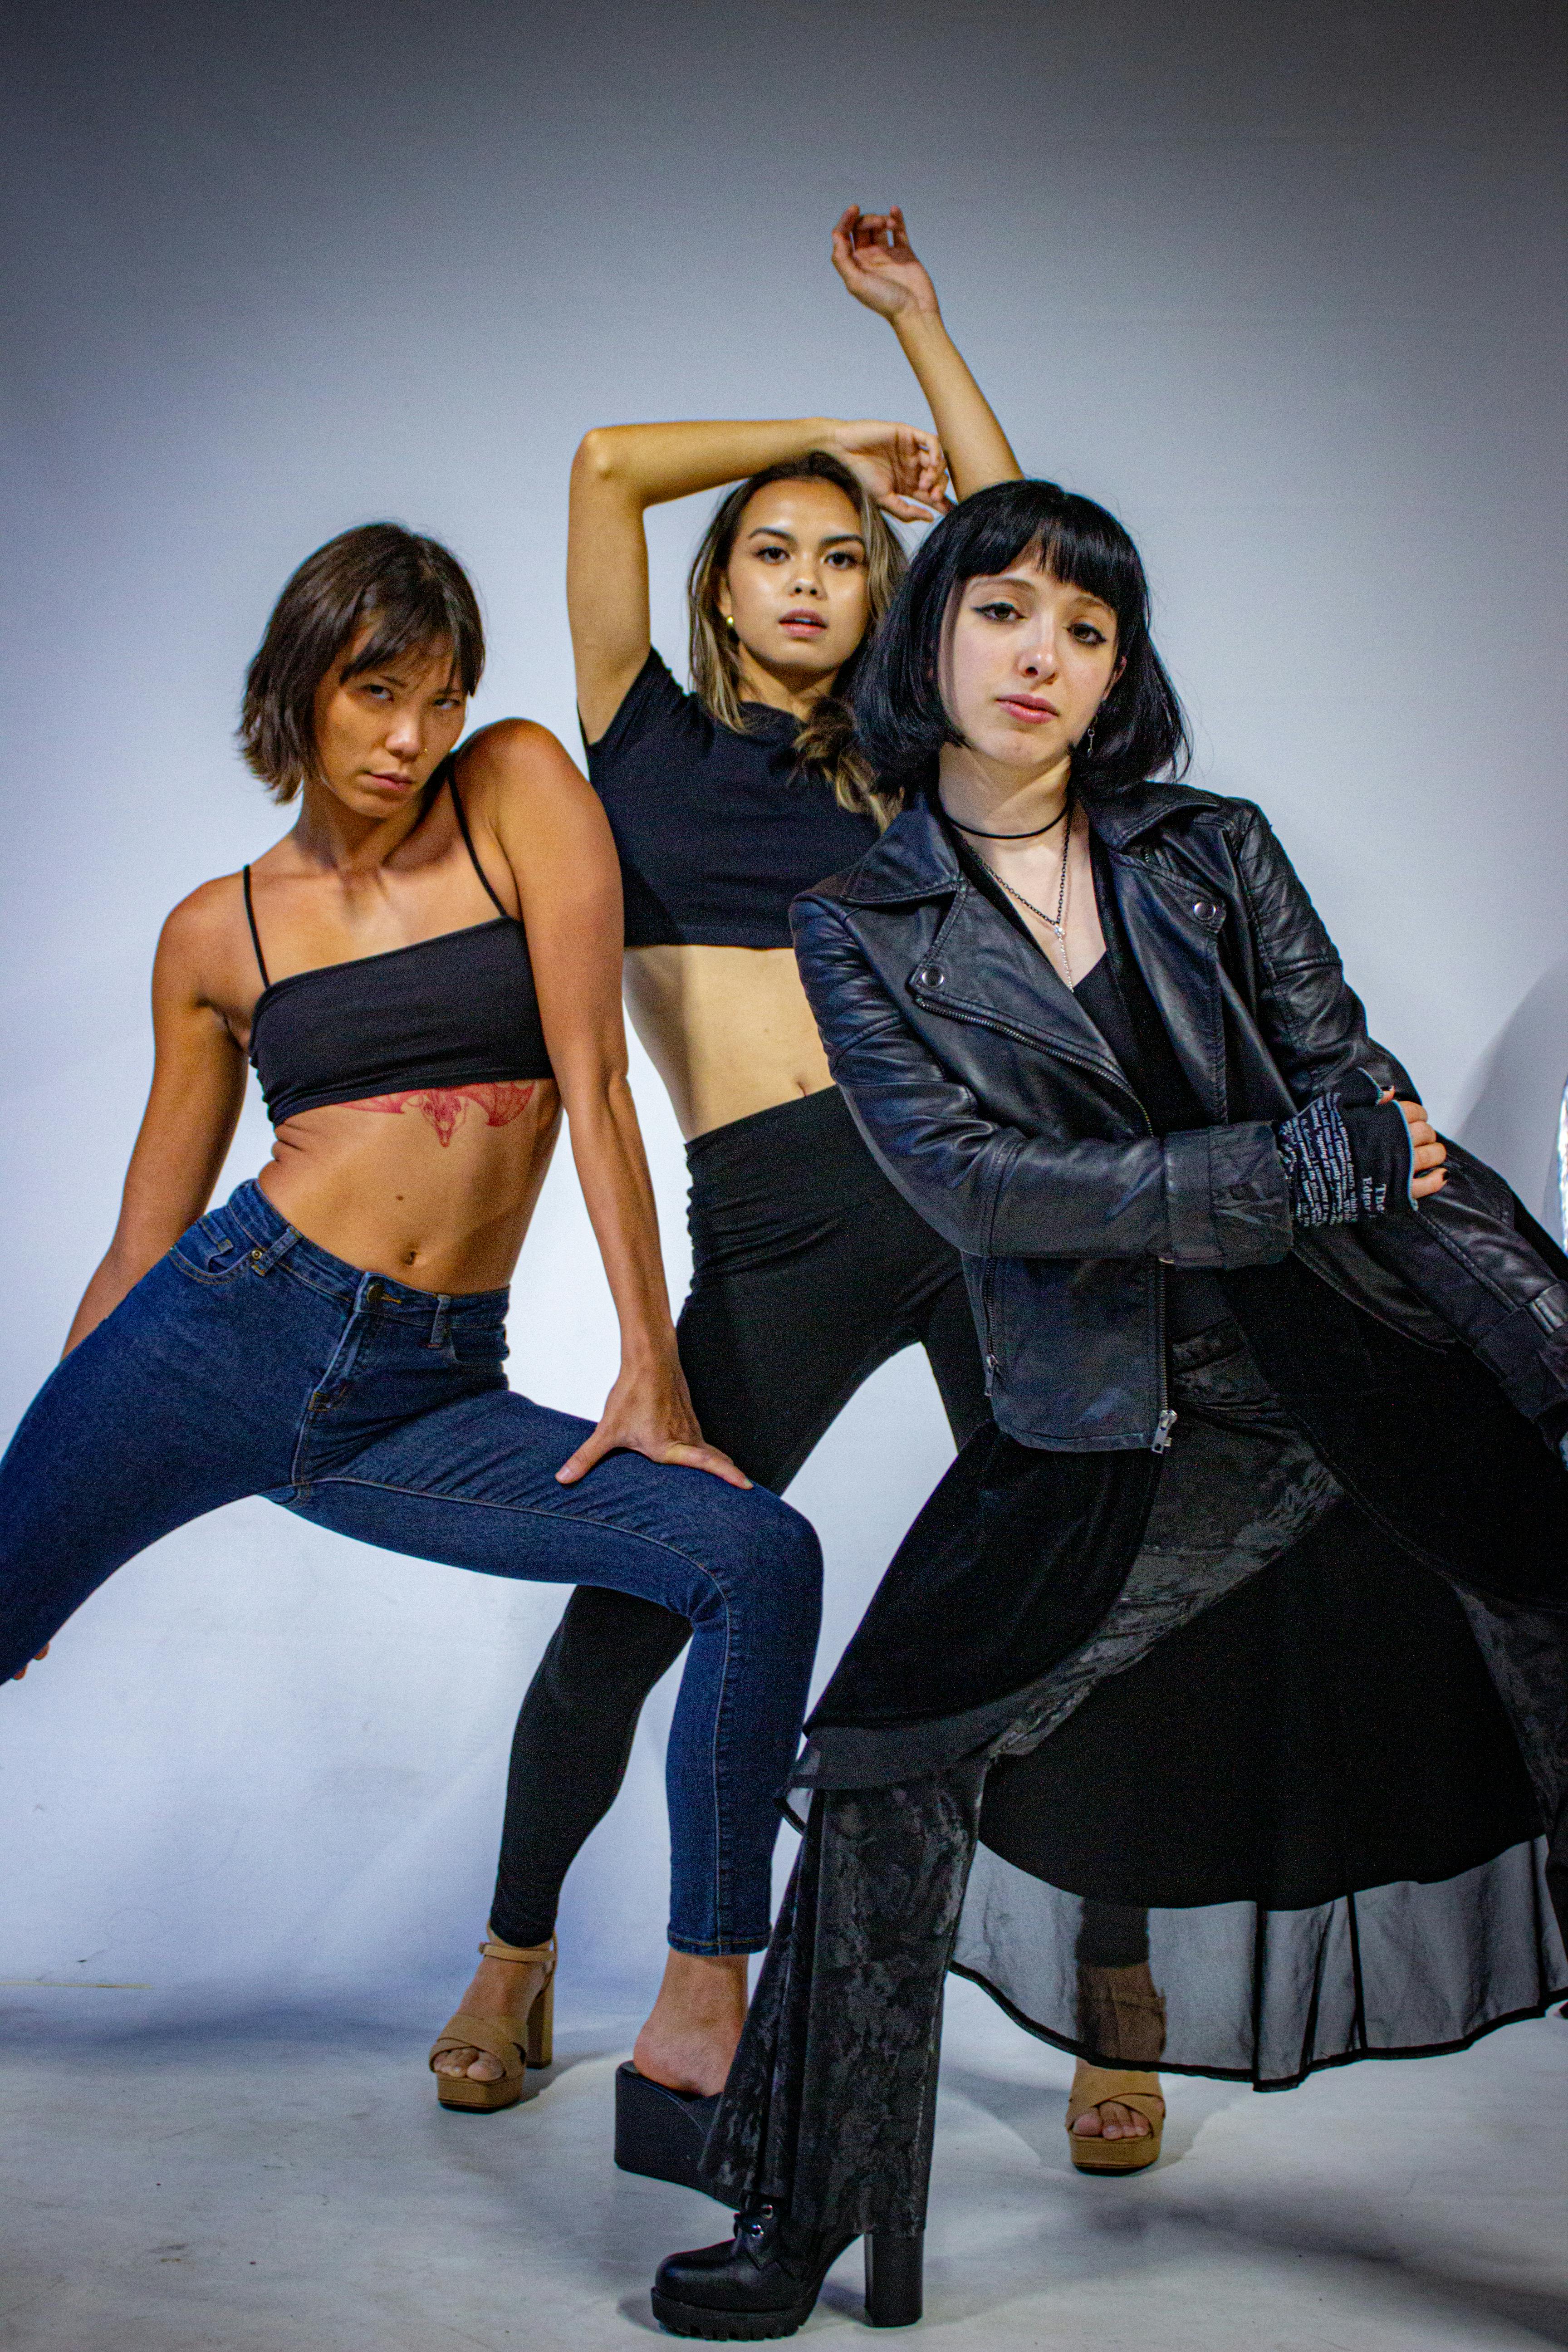
woman, footwear, shoe, leg, flash photography, sleeve, thigh, gesture, waist, black hair, cool, fashion design, knee, sneakers, fashion model, long hair, fun, event, denim, boot, human leg, sandal, entertainment, art, electric blue, hat, fictional character, formal wear, belt, brown hair, sitting, illustration, latex clothing, leather, eyewear, leggings, performing arts, costume, high heels, fur, tights, photo shoot, glove, goth subculture, abdomen, model, jewellery